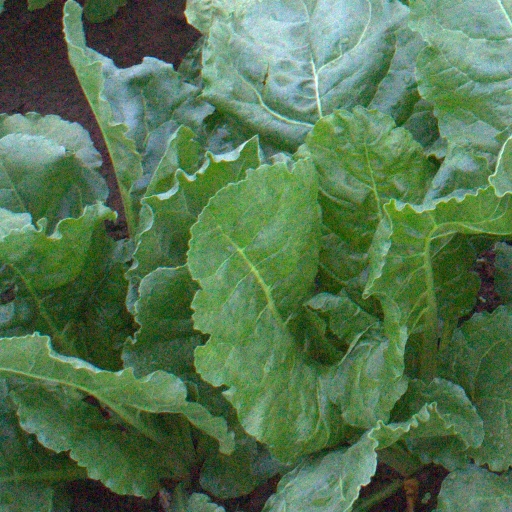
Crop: sugar beet